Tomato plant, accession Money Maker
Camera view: vertical (180 deg); turntable rotation: 120 degrees
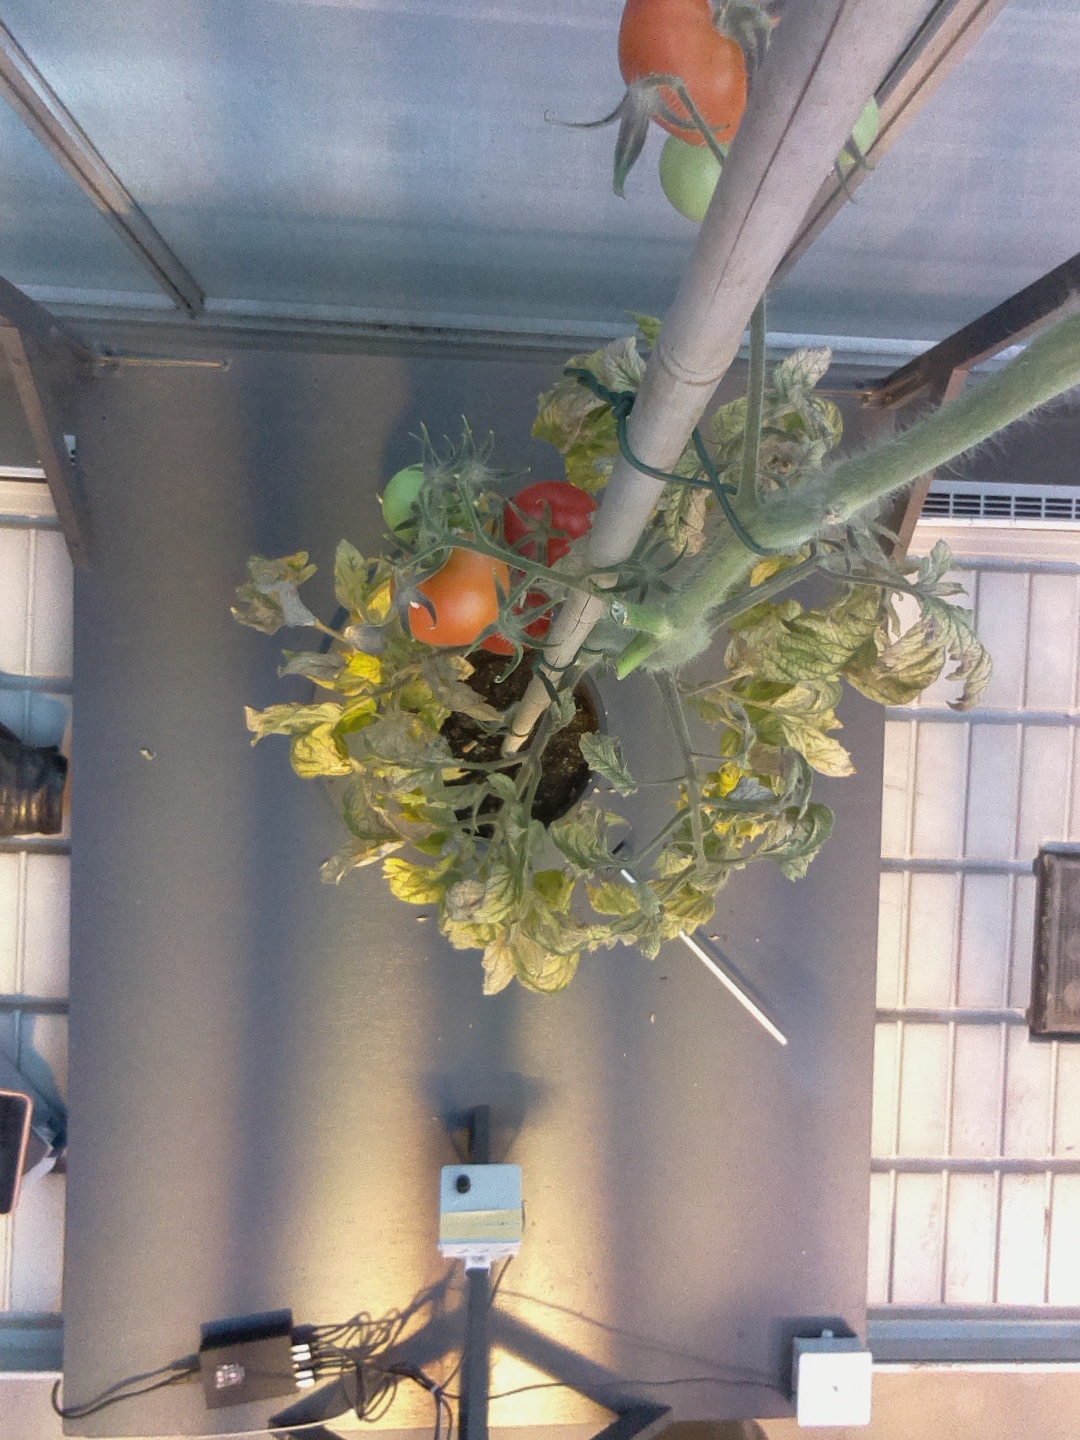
BBCH growth stage 87: 70%-80% of fruits show typical fully ripe color